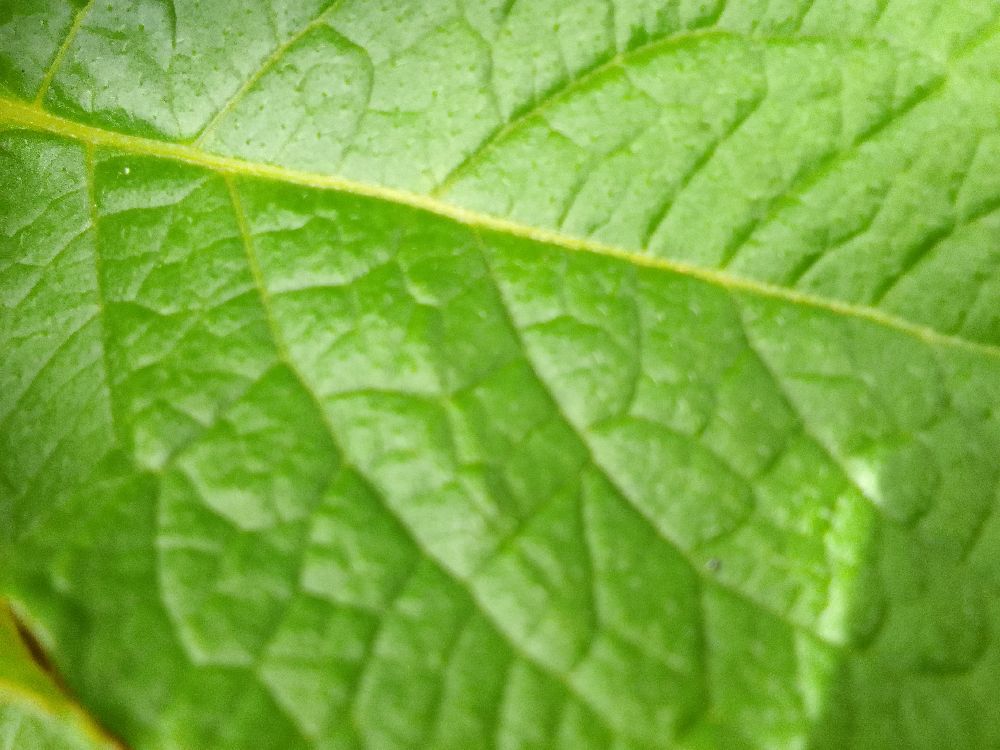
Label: Healthy